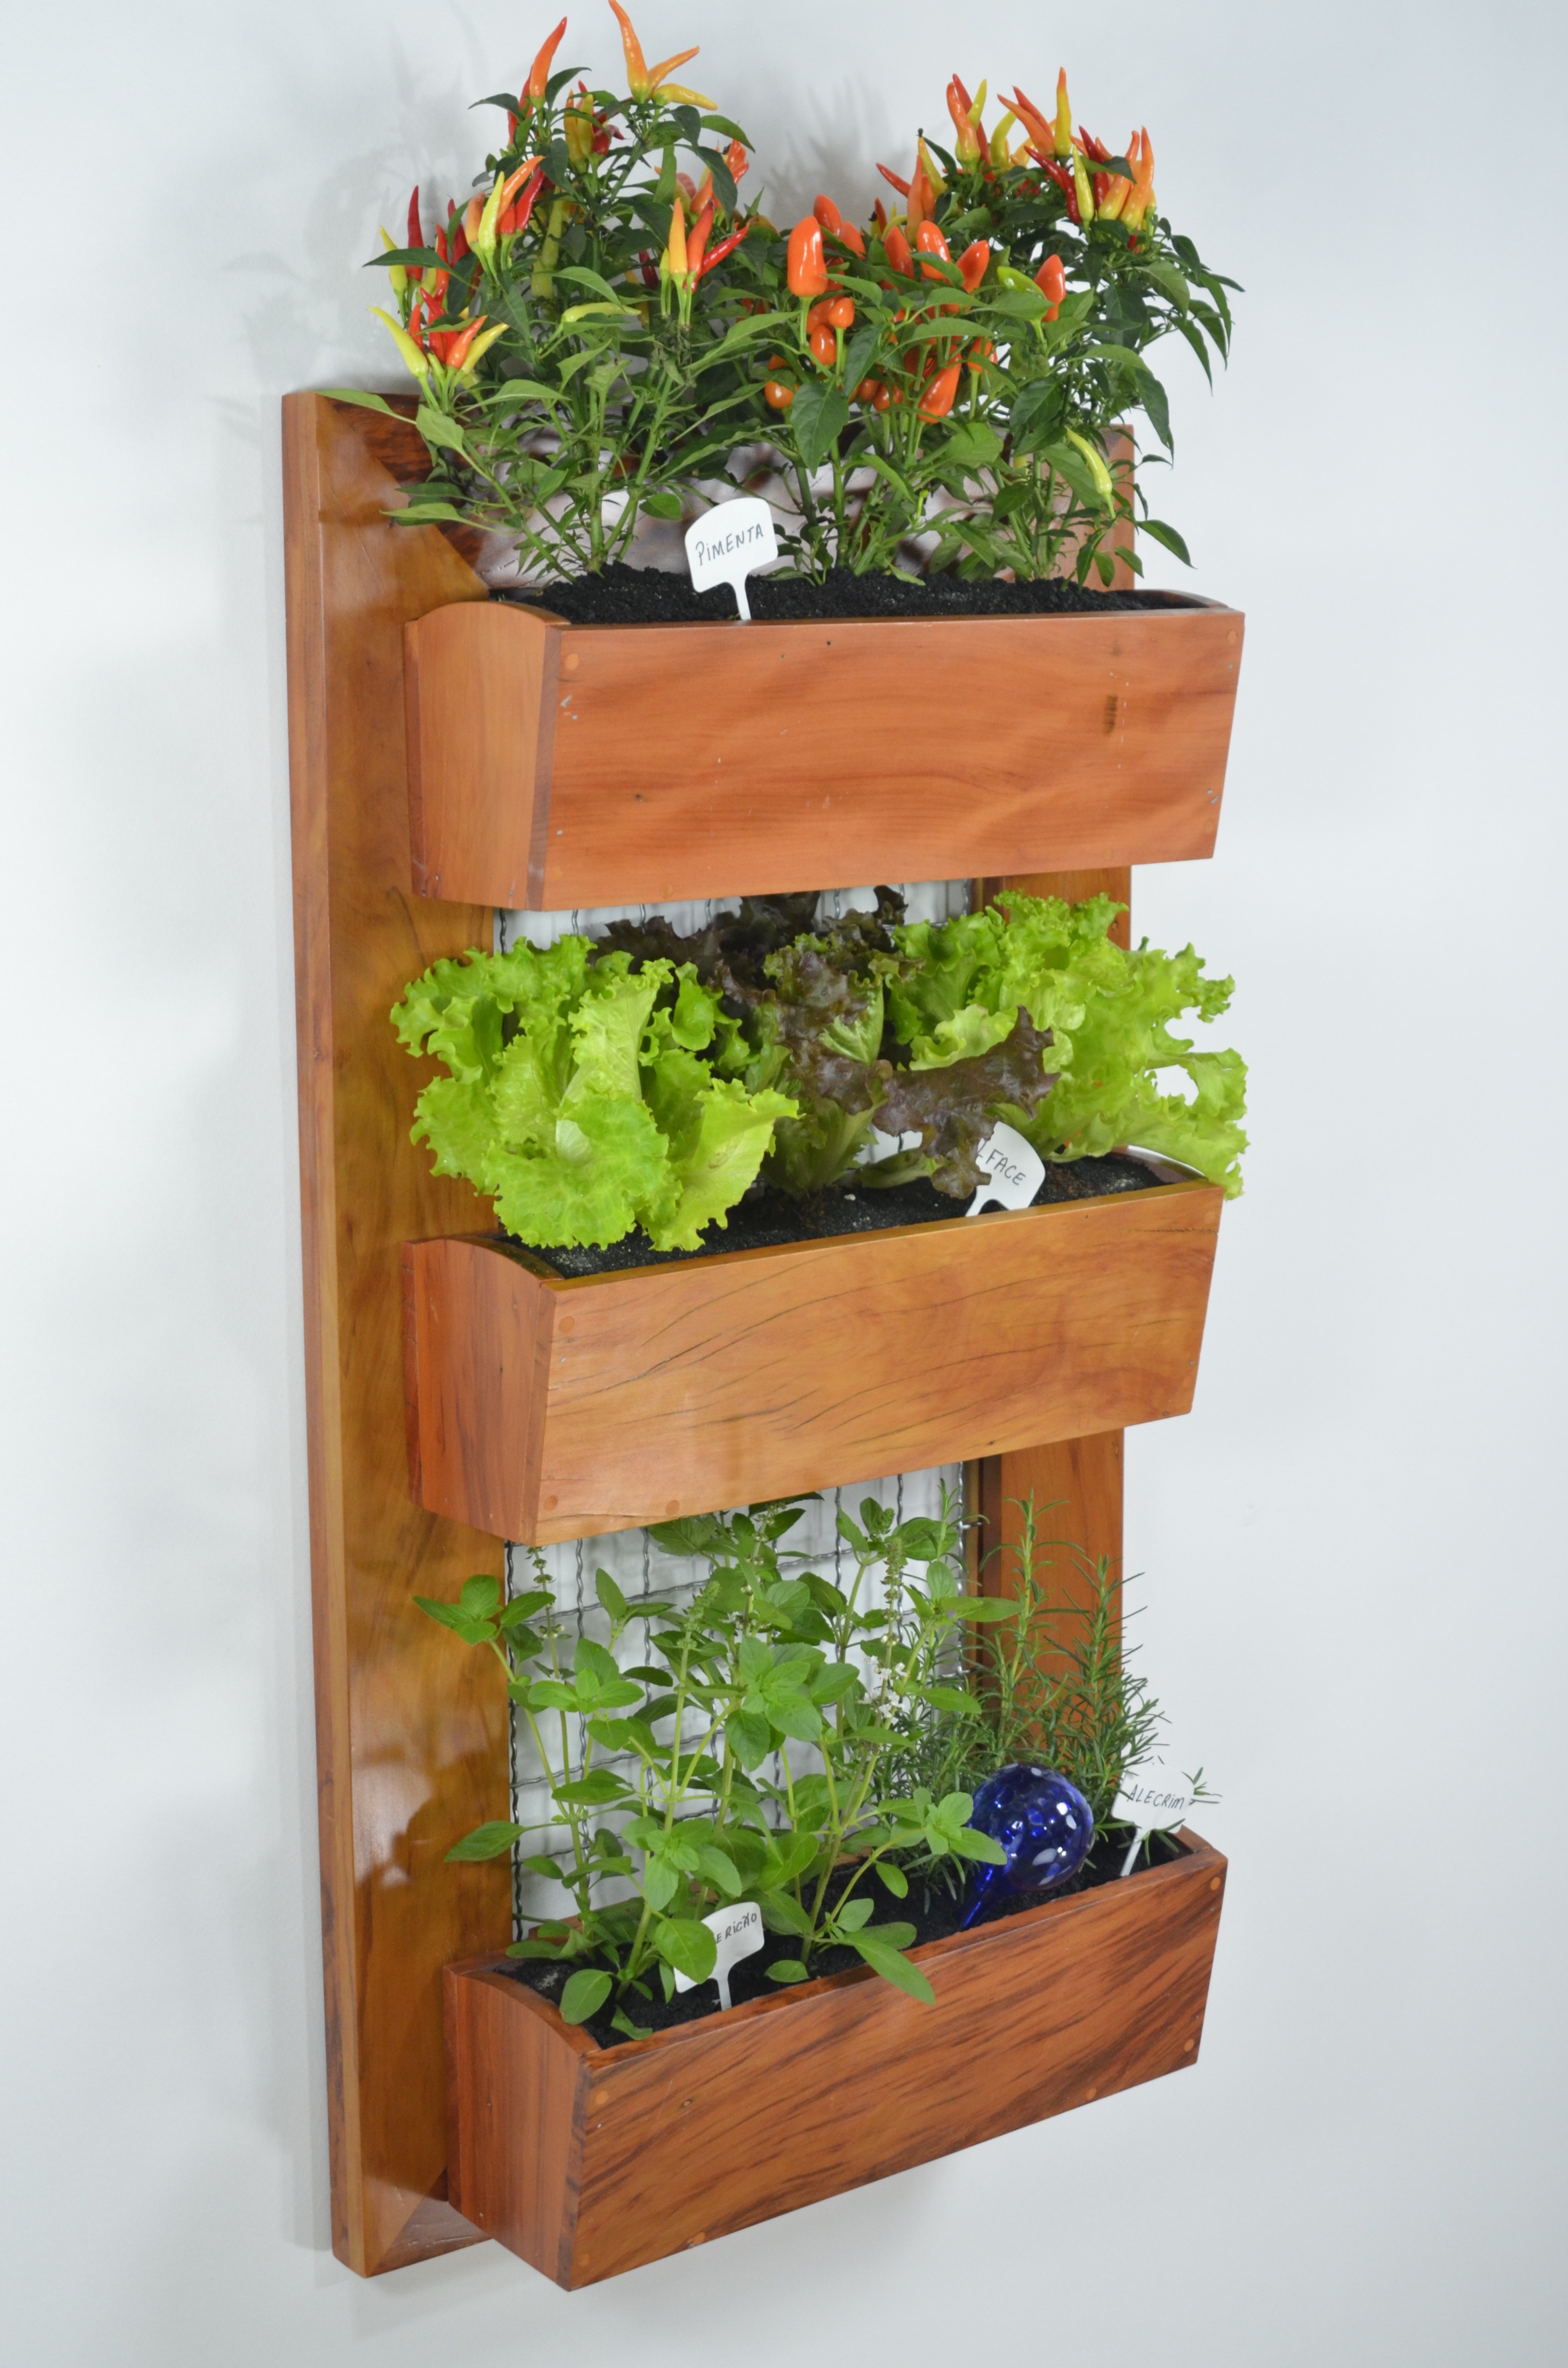
architecture, plant, flower, green, herb, produce, agriculture, garden, houseplant, gardening, decorative, vertical, flowerpot, floristry, vertical garden, floral design, flower arranging